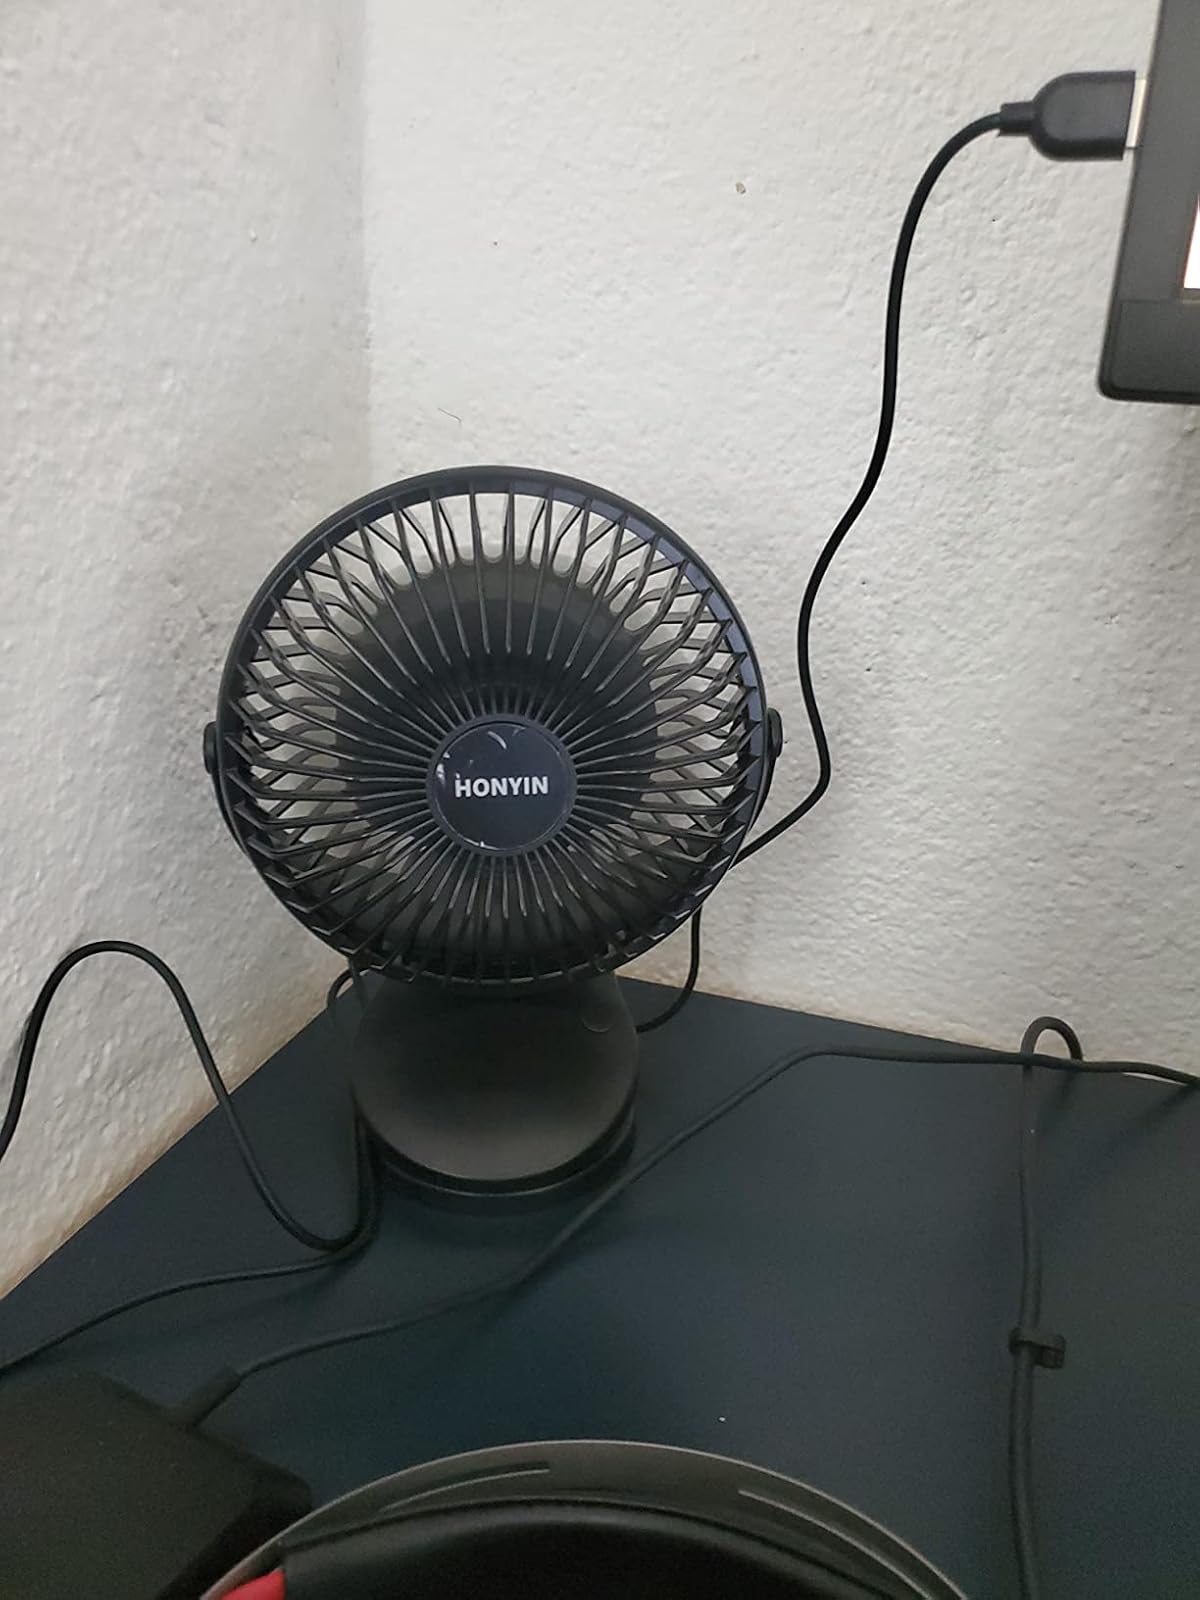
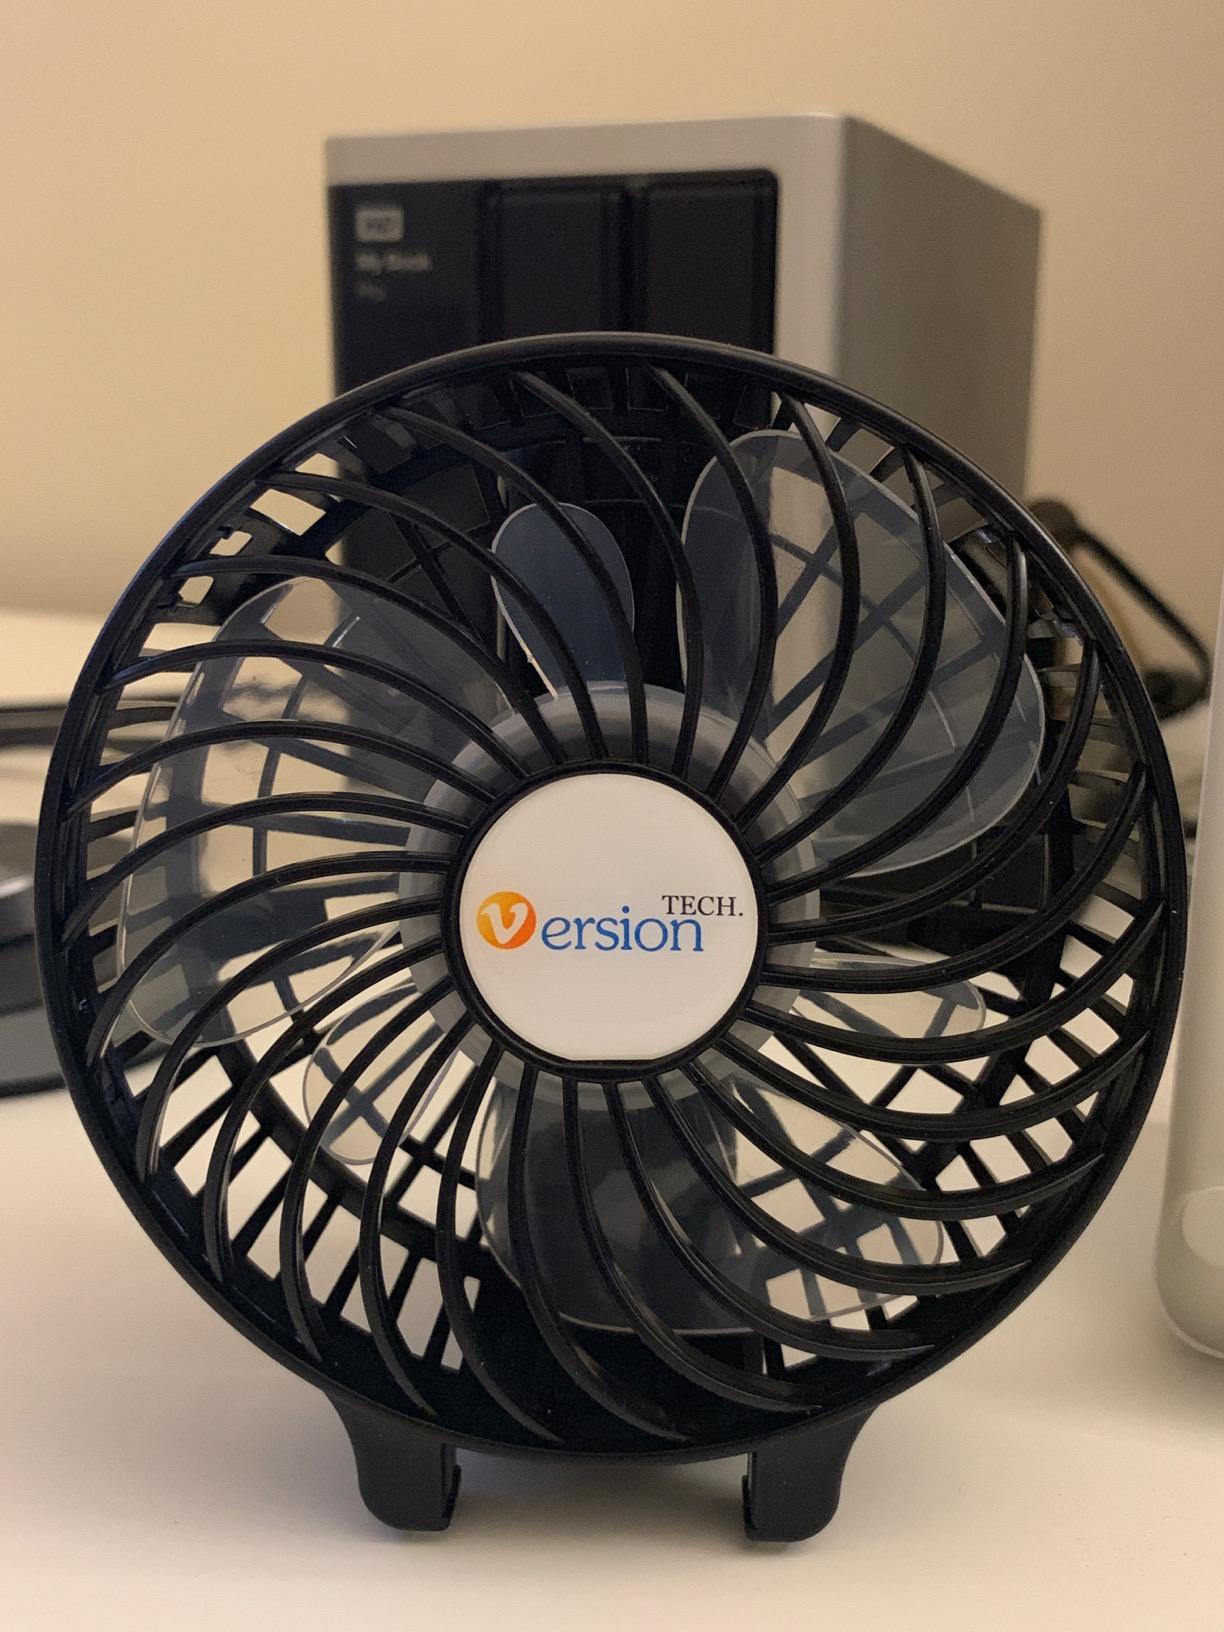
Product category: fan
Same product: no